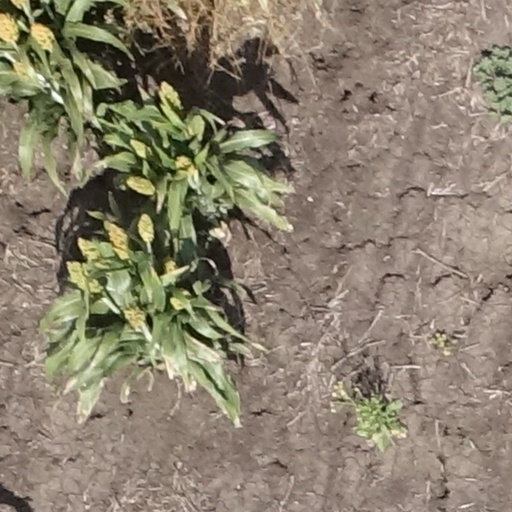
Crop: sorghum